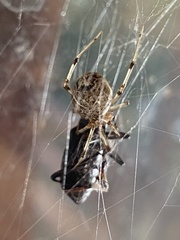
Species: Parasteatoda_tepidariorum